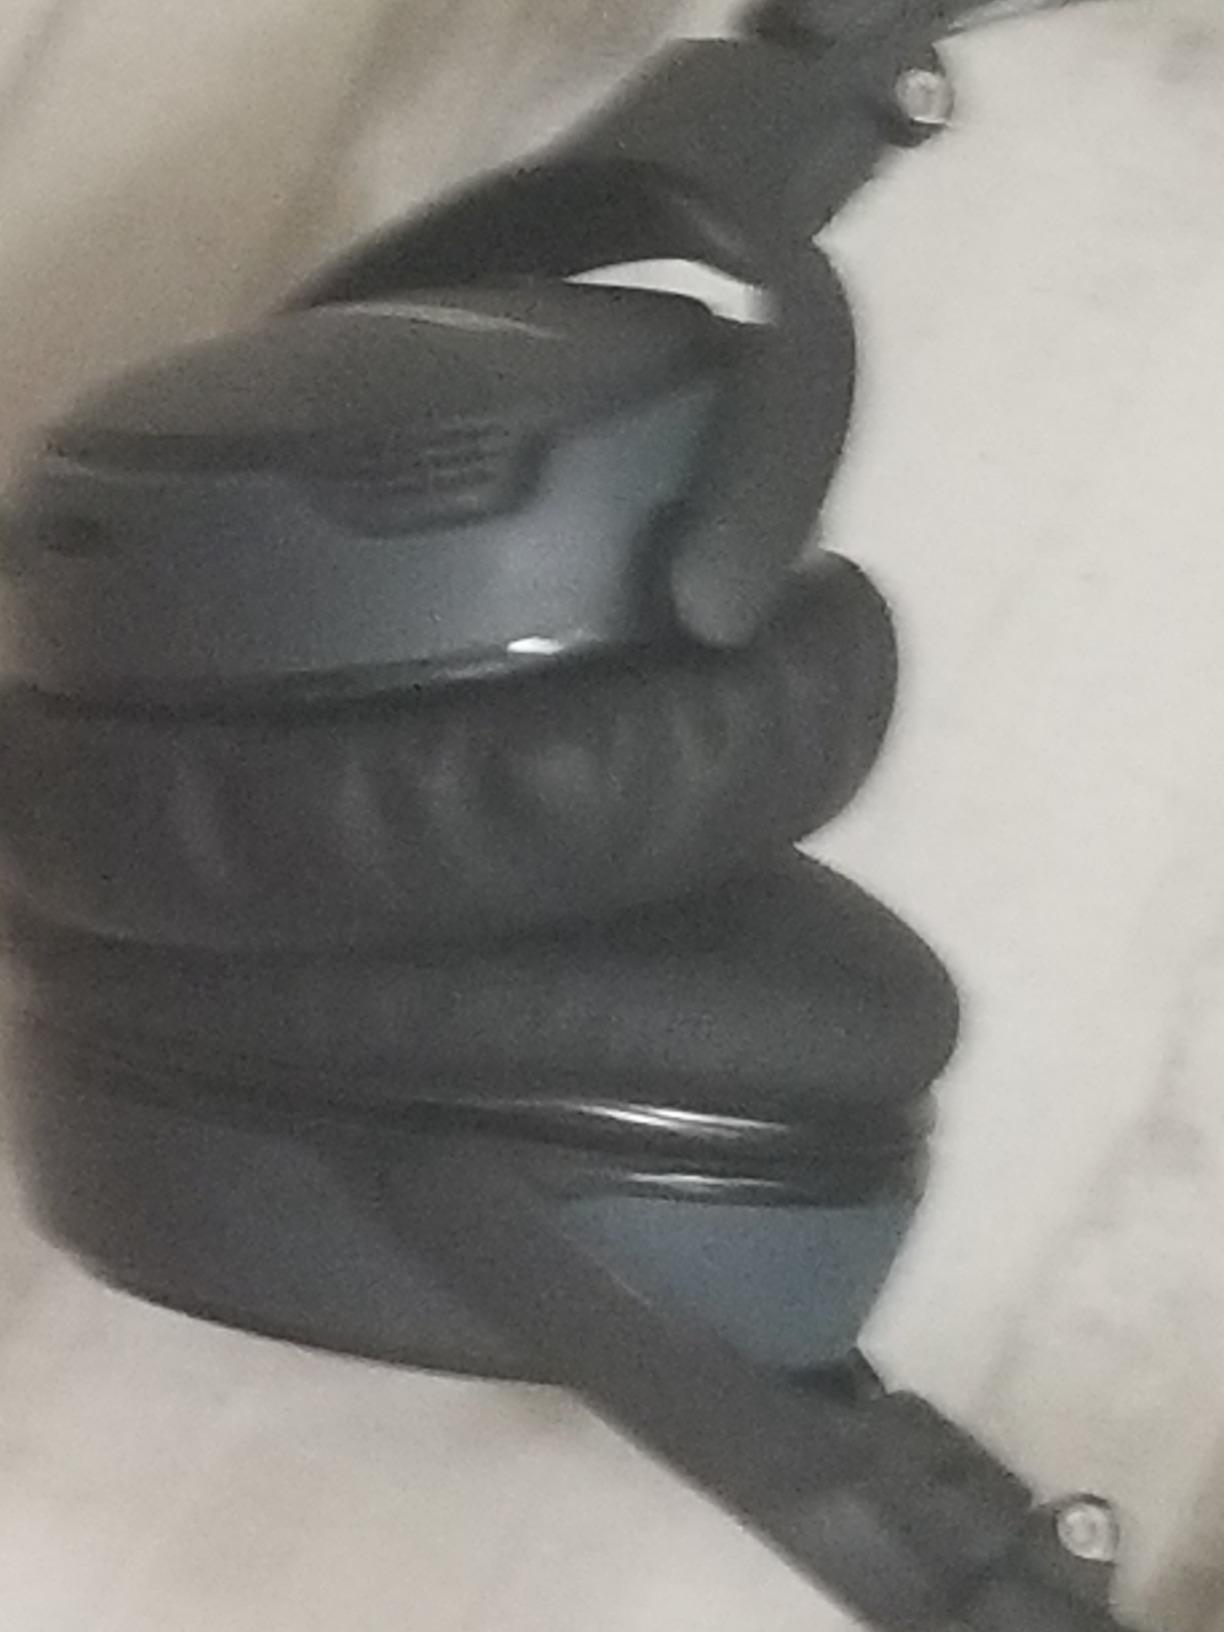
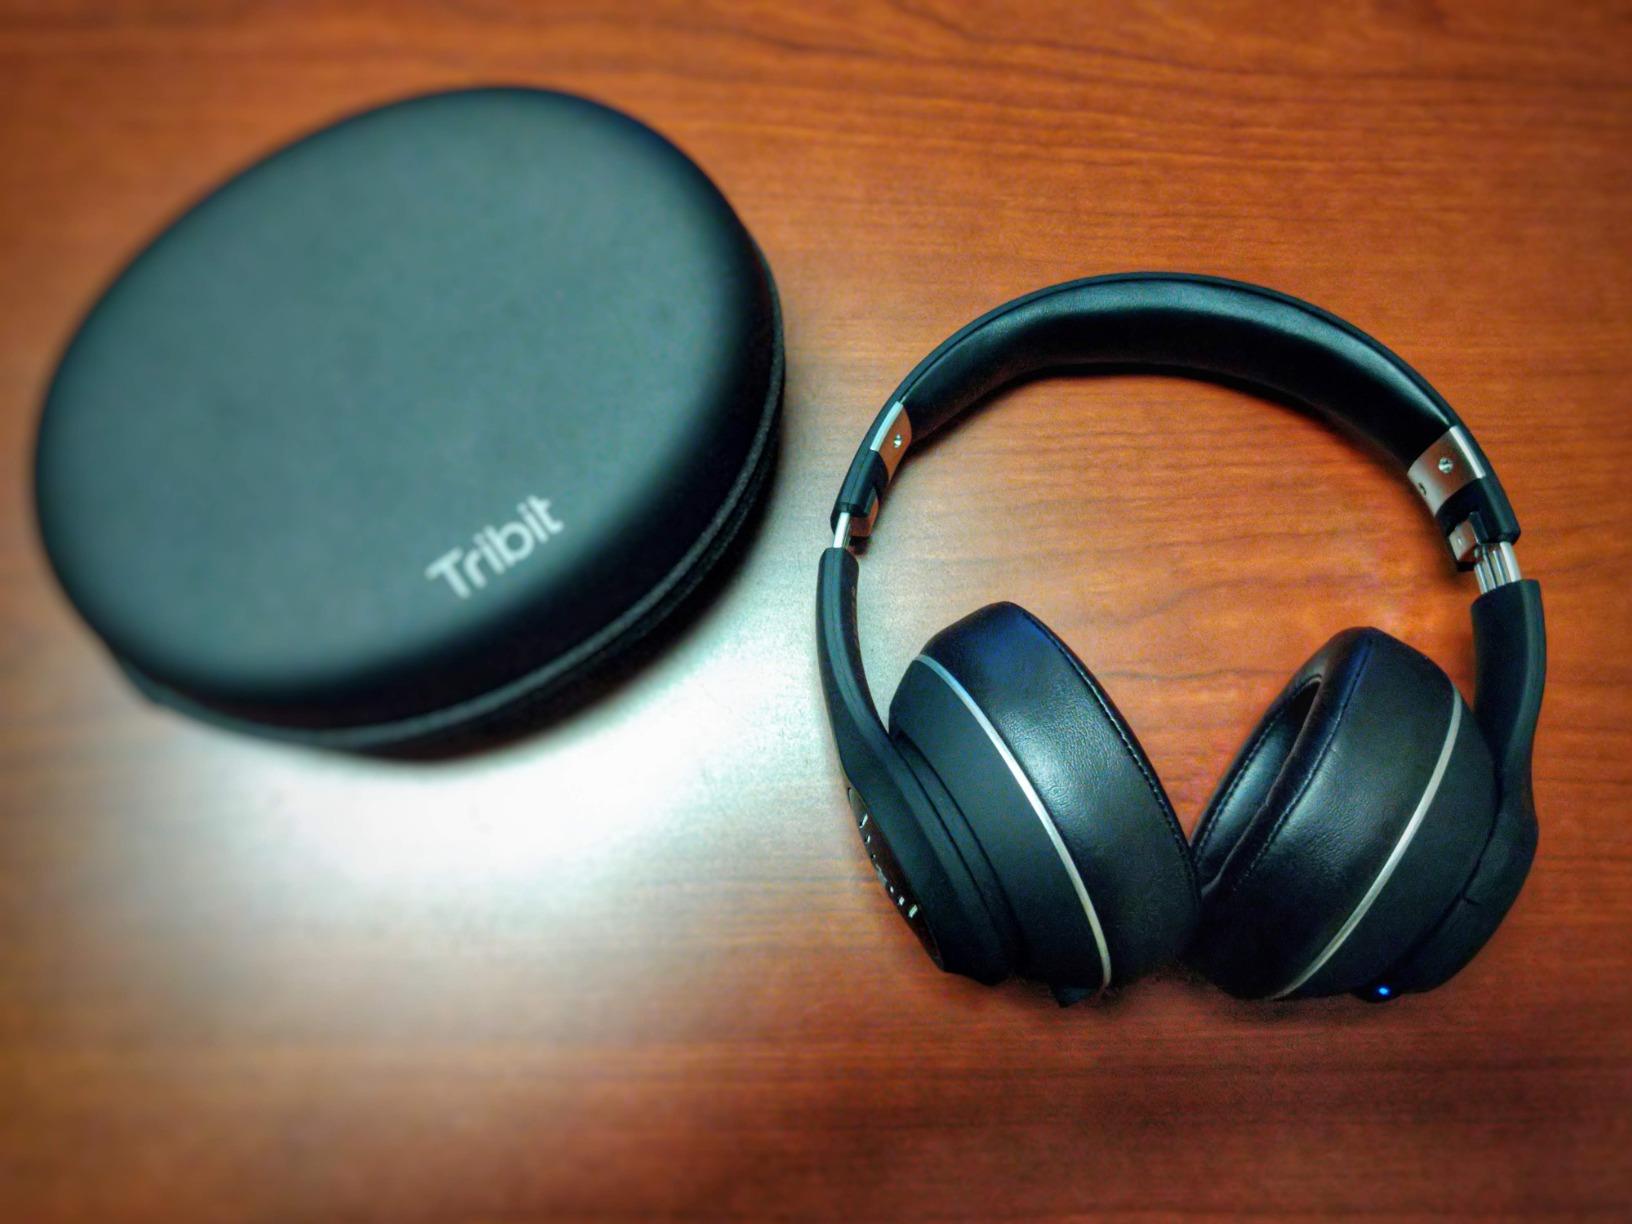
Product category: headphones
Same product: no